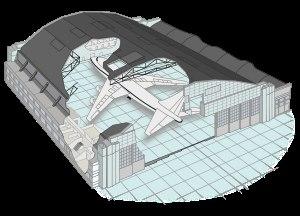
Un hangar est un bâtiment souvent réduit à une couverture et servant à abriter des véhicules, des aéronefs, à stocker des récoltes, les fourrages, des matériaux. Le mot hangar provient d'un dialecte français du nord.